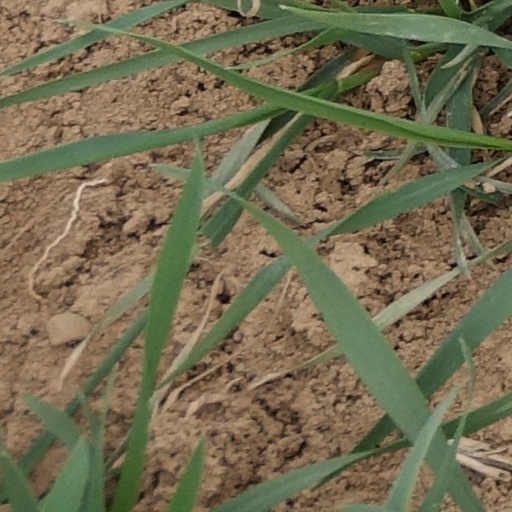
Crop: wheat